Ben Wilson (footballer, born 1992)

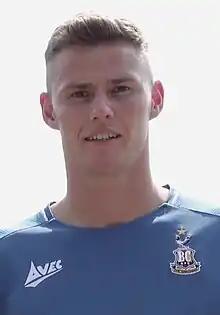
Wilson in 2018

Ben Wilson (born 9 August 1992) is an English professional footballer who plays as a goalkeeper for club Coventry City.